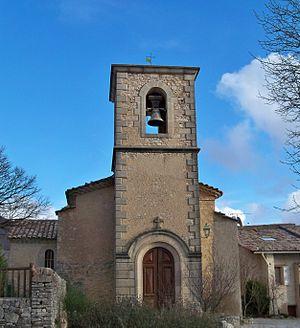
Le département français des Alpes-de-Haute-Provence compte 275 églises pour un total de 200 communes, soit une moyenne de 1,37 église par commune.
L'Hospitalet est une commune française, située dans le département des Alpes-de-Haute-Provence en région Provence-Alpes-Côte d'Azur.